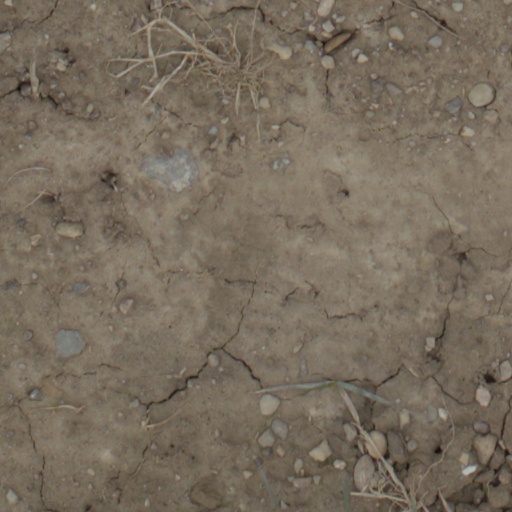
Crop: wheat